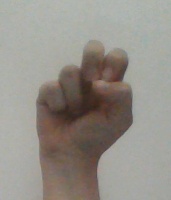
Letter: gaaf